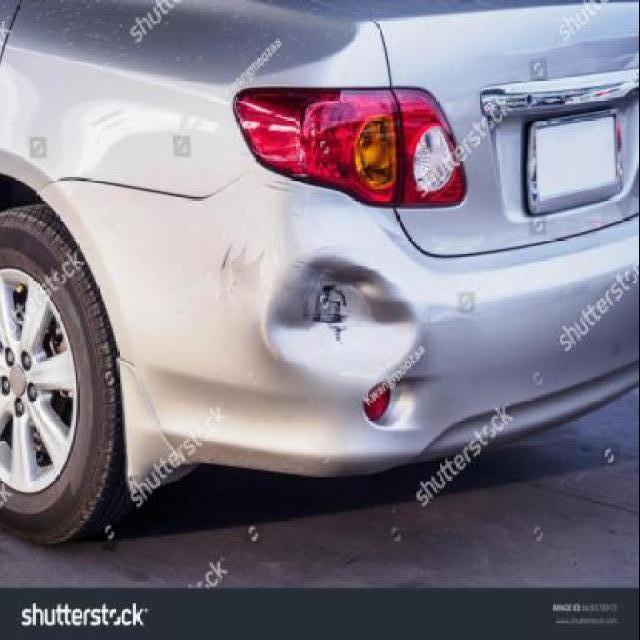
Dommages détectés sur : pare-choc arrière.
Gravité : mineur